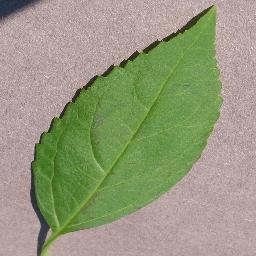
Label: Cherry___healthy